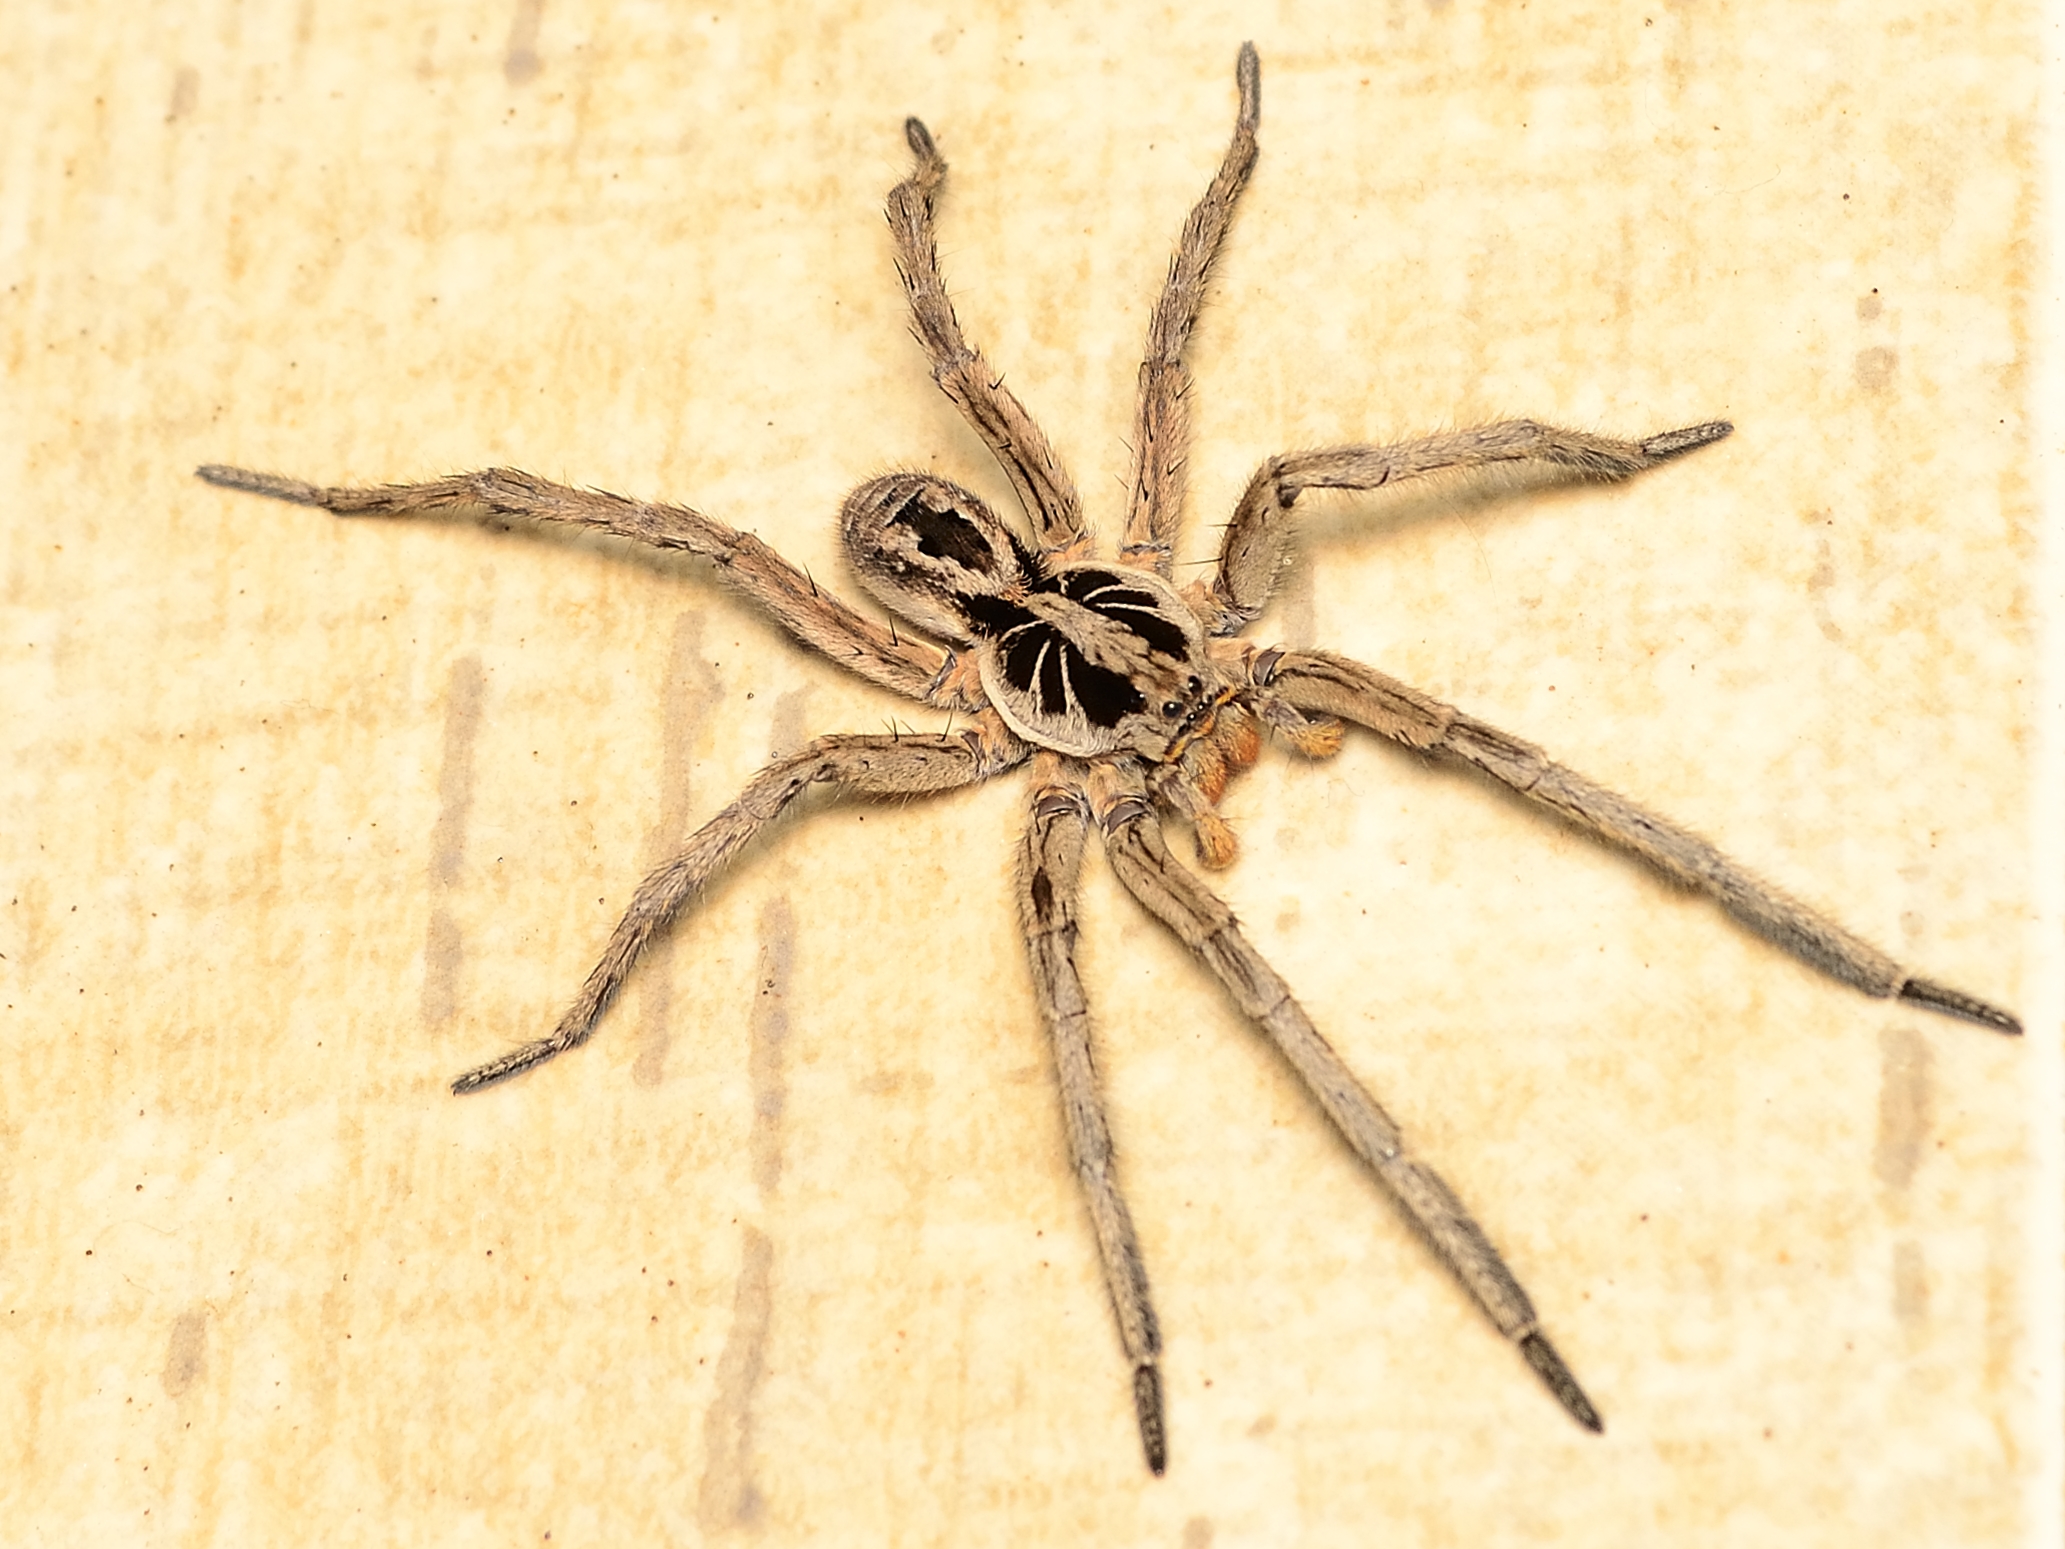
fauna, invertebrate, spider, arachnid, arana, lobo, arthropoda, arachnida, araneae, lycosidae, radiata, hogna, chelicerata, araneomorphae, hognaradiata, lycosoidea, tarantula, arthropod, european garden spider, wolf spider, araneus, orb weaver spider